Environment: real
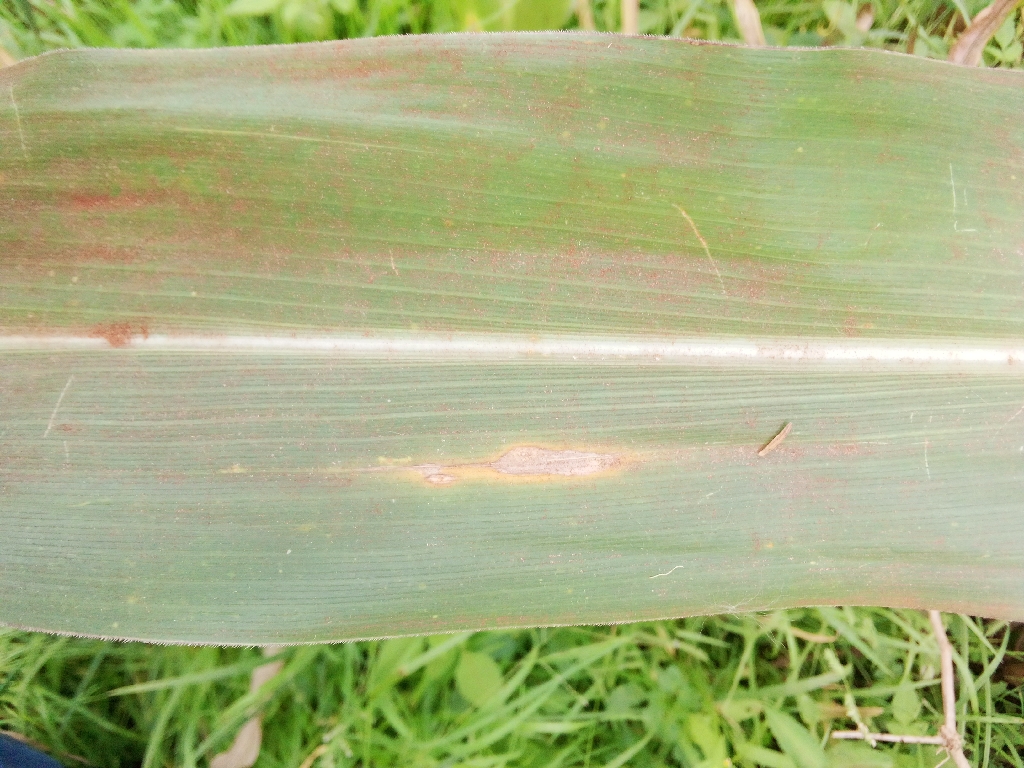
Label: northern_corn_leaf_blight